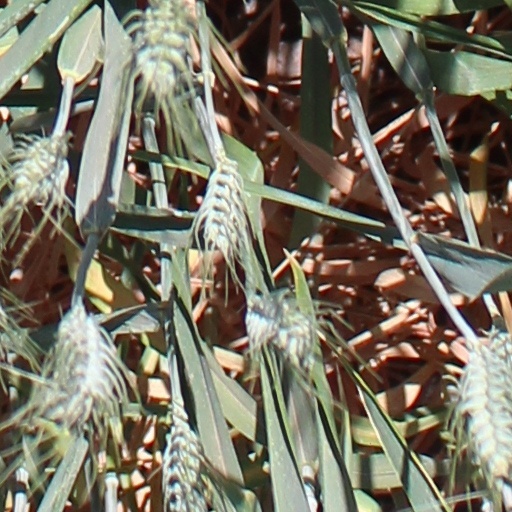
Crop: wheat